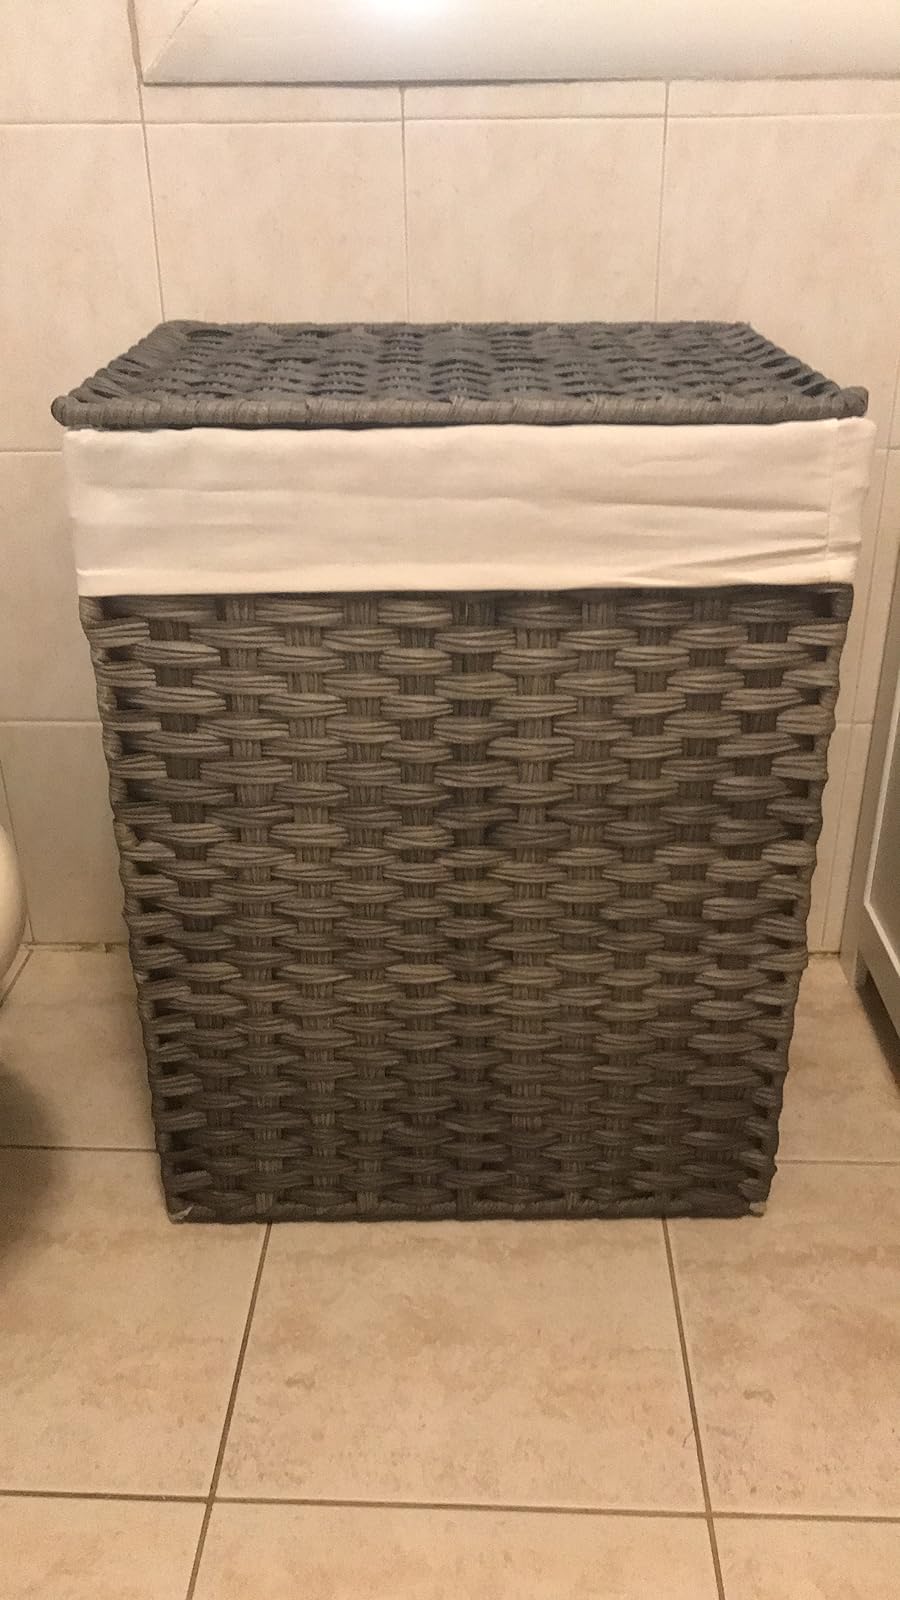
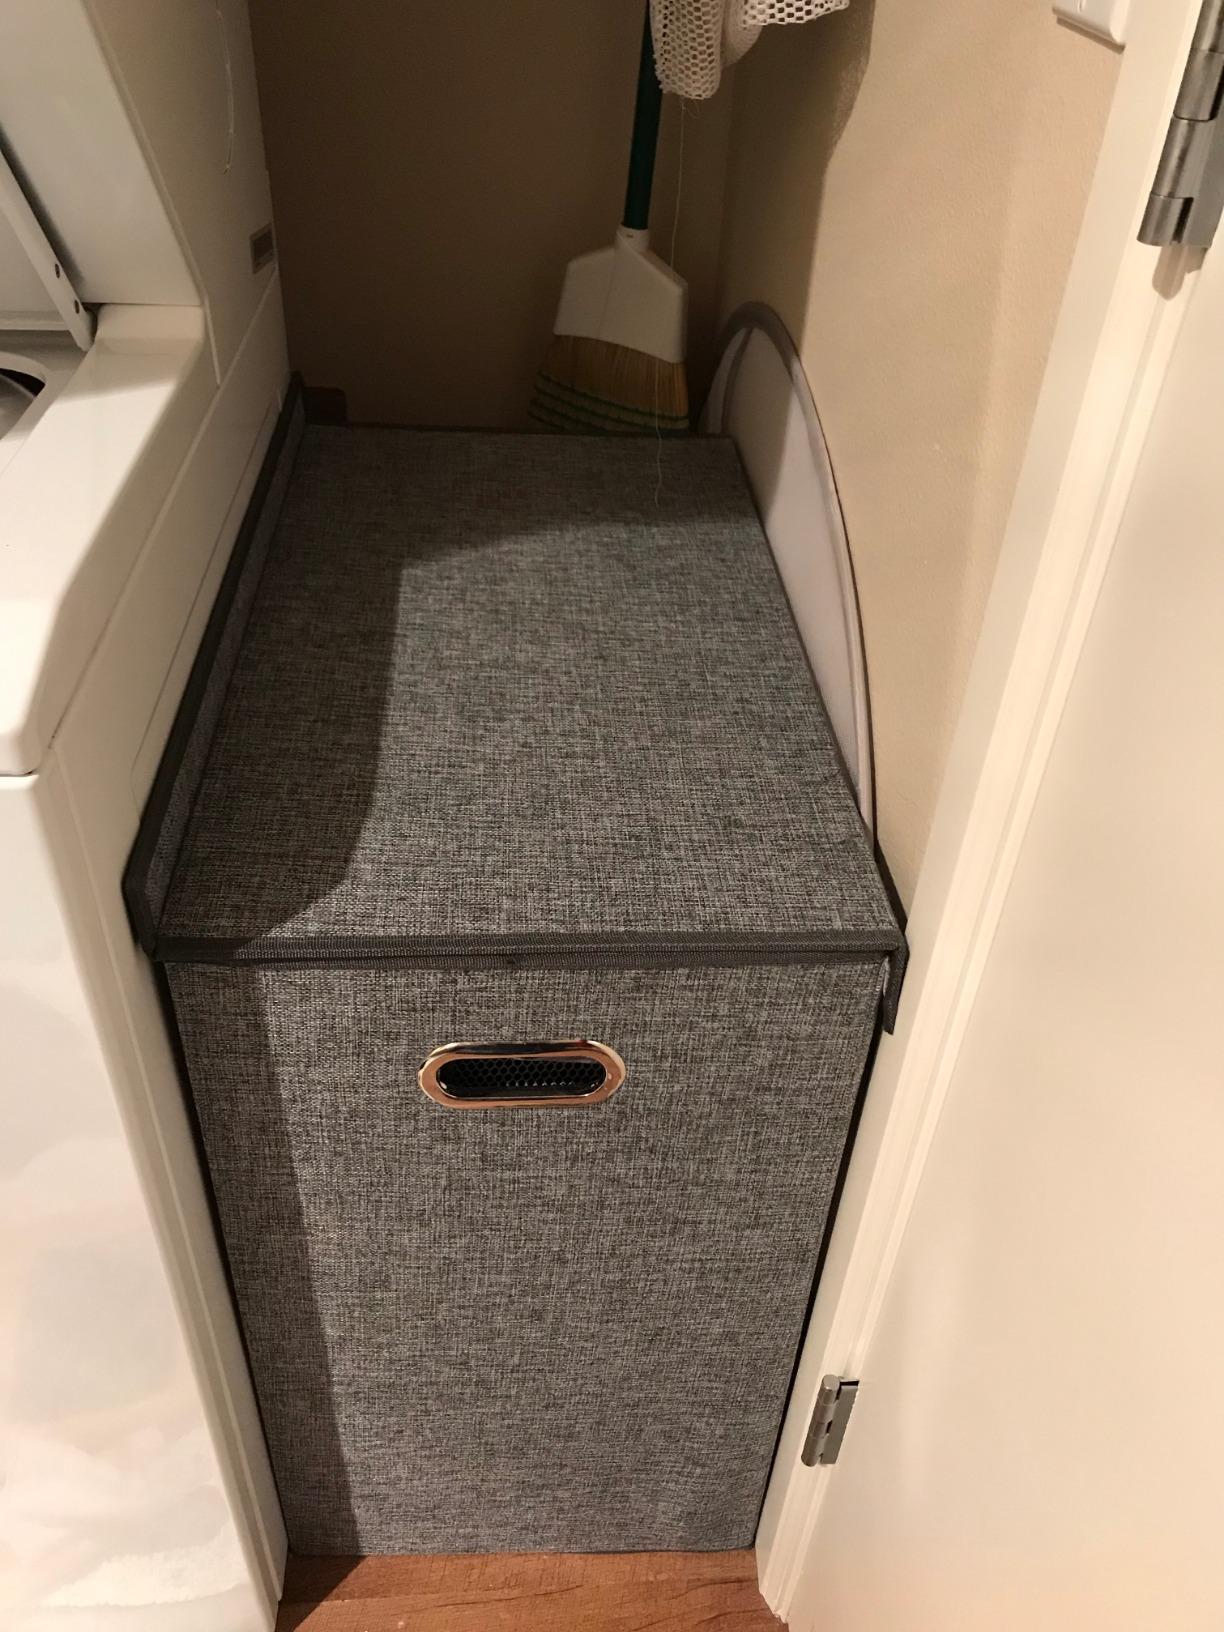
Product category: items_hamper
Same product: no